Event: Nepal Earthquake
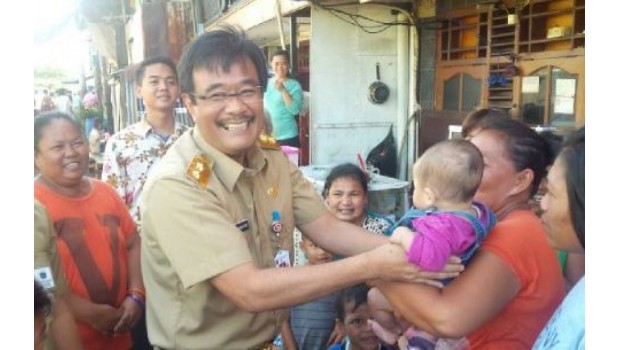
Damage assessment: no_damage